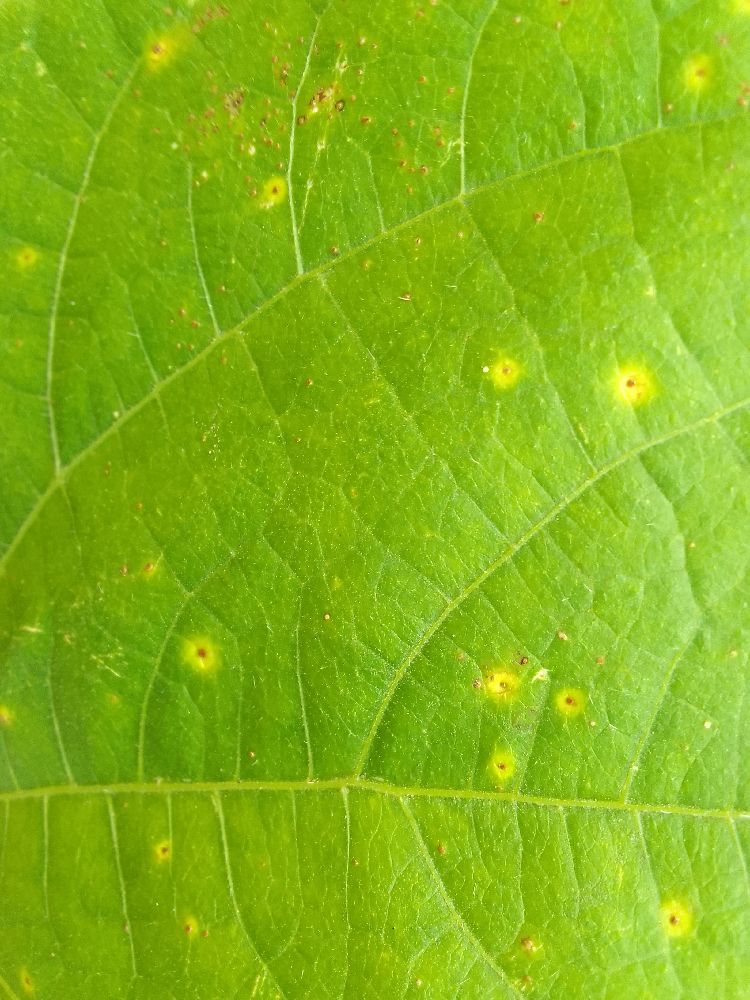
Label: rust